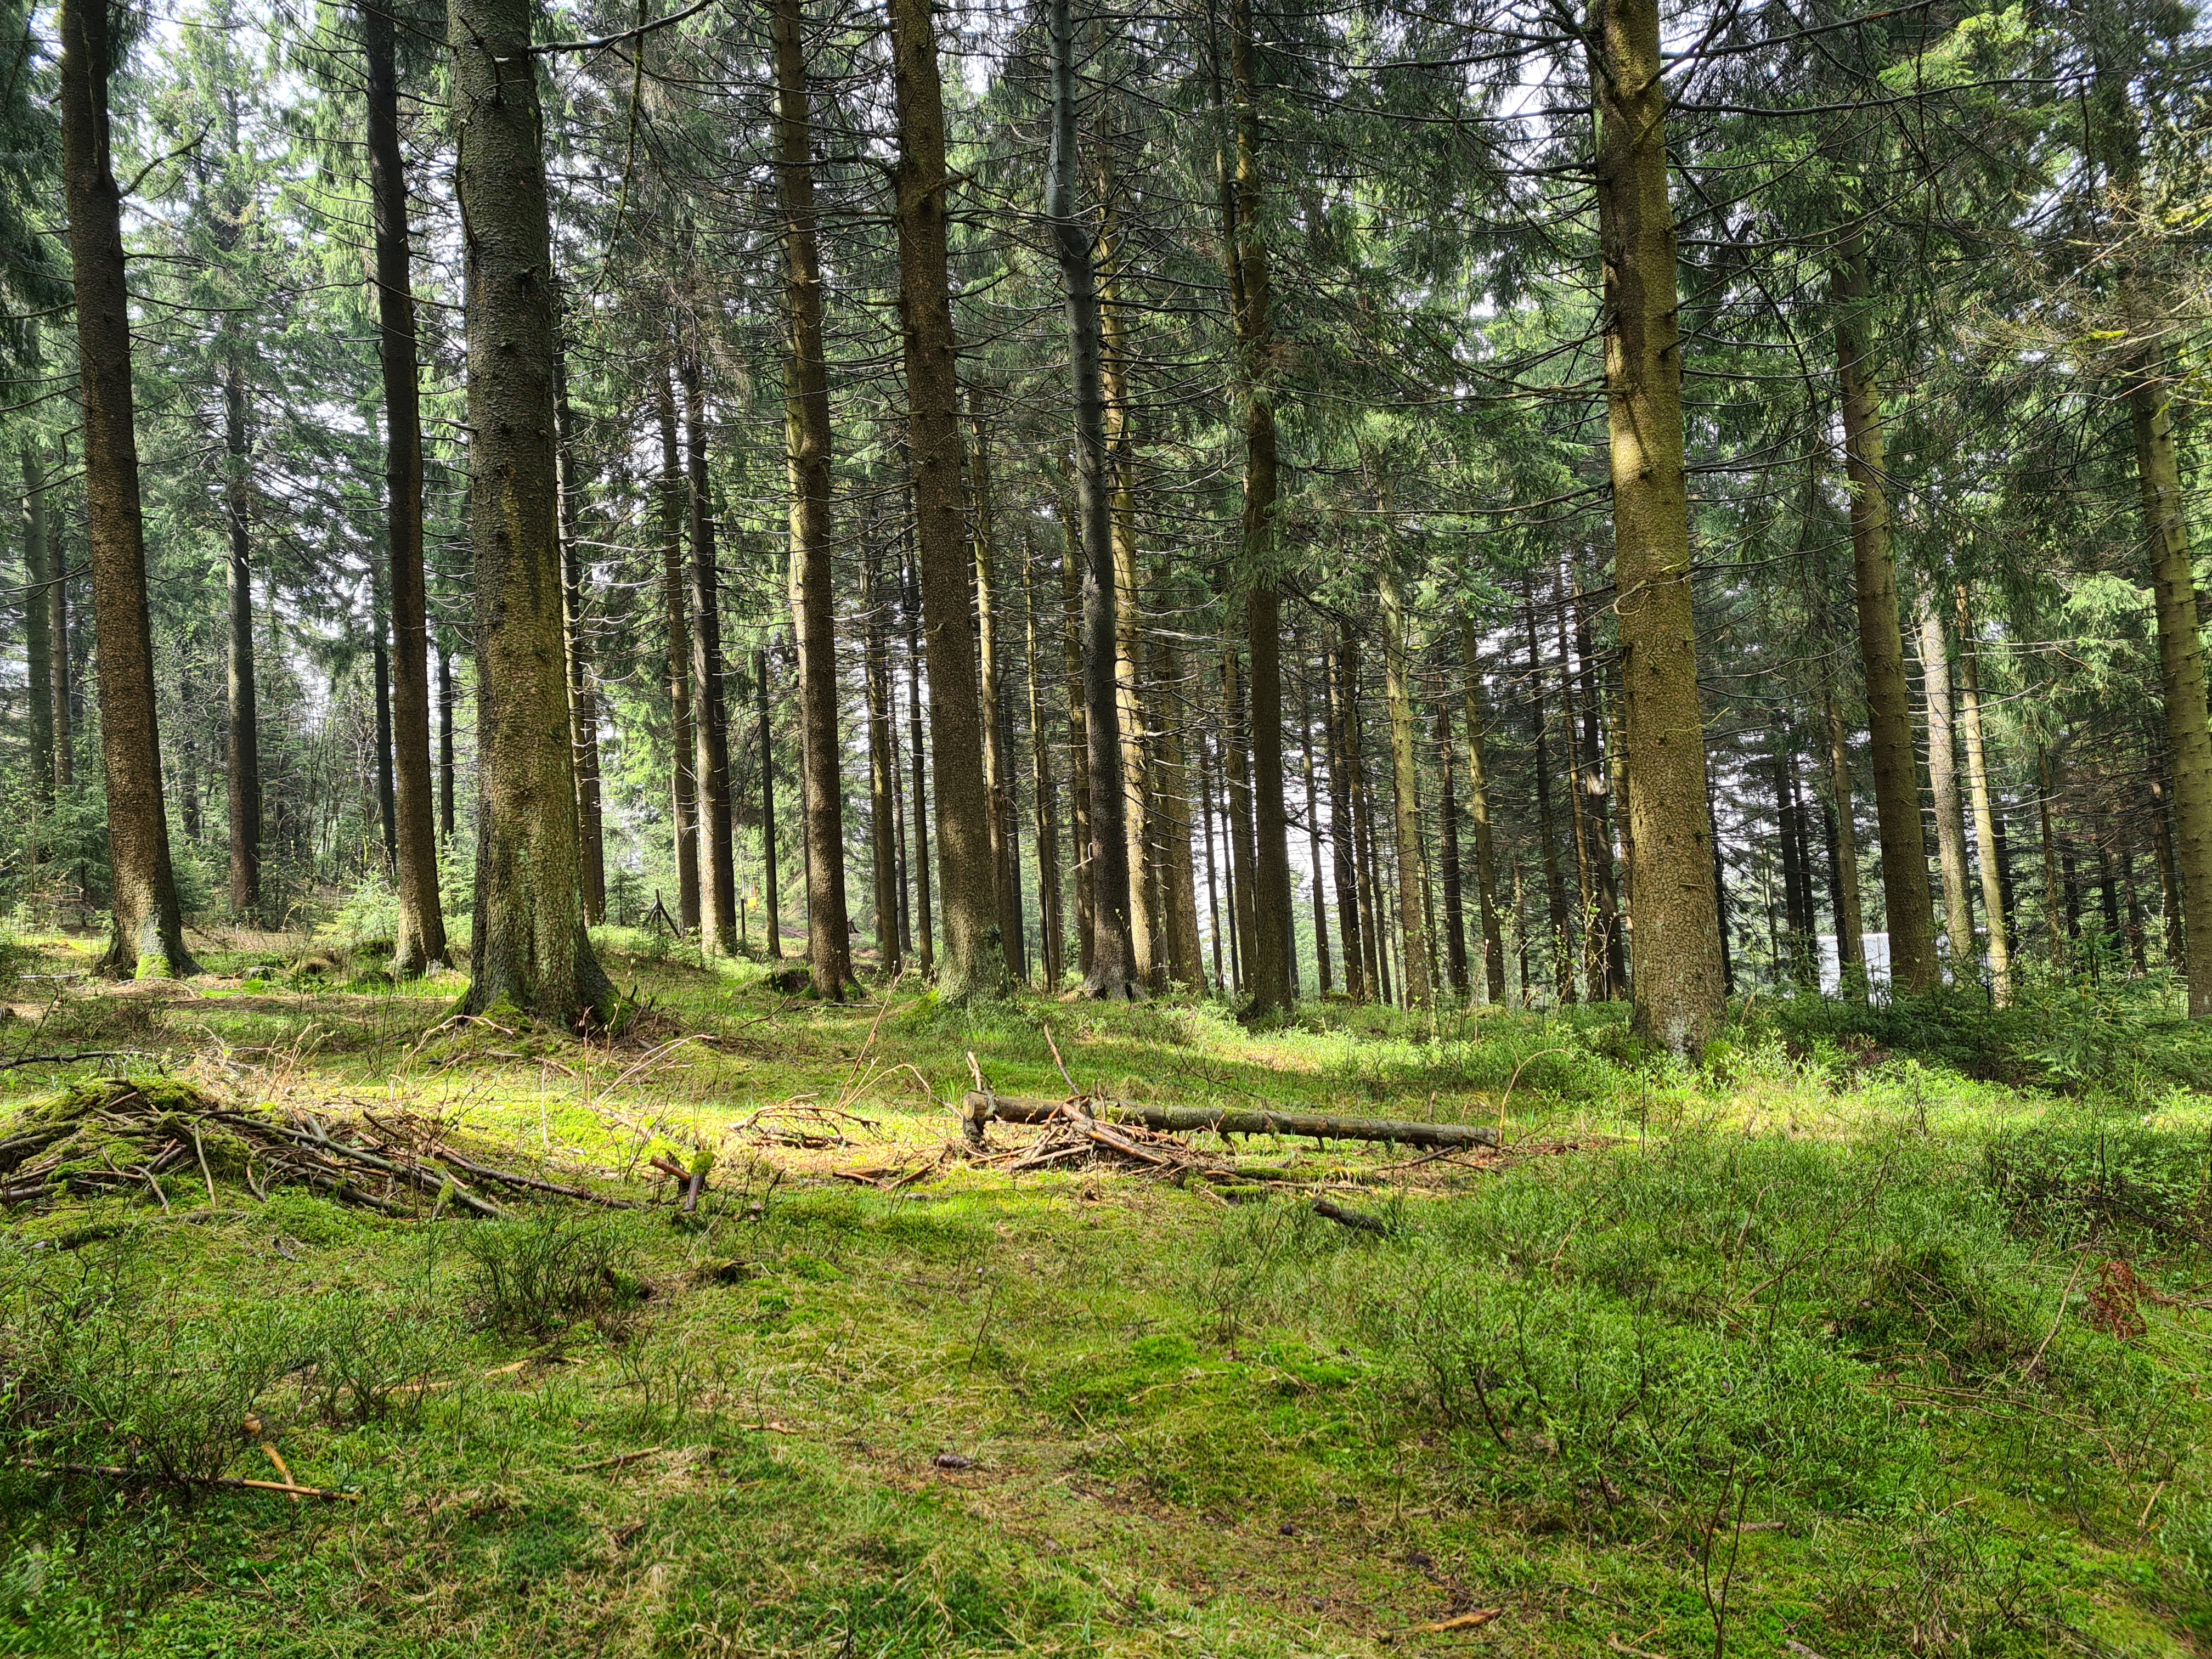
natural, plant, tree, wood, terrestrial plant, natural landscape, trunk, land lot, landscape, deciduous, groundcover, grass, grass family, spruce fir forest, grassland, temperate broadleaf and mixed forest, forest, grove, woodland, temperate coniferous forest, soil, jungle, riparian forest, path, conifer, Northern hardwood forest, tropical and subtropical coniferous forests, old growth forest, valdivian temperate rain forest, plant stem, non vascular land plant, rainforest, herbaceous plant, pine family